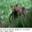
Label: cat